Hu Yaobang

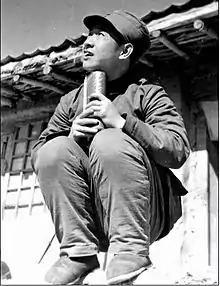
Hu Yaobang at Yan'an in the 1930s

Hu Yaobang's ancestors were Hakkas from Jiangxi. During the Ming dynasty (1368–1644) they migrated into Hunan, where Hu was born. Hu Yaobang was born into a poor peasant family. He did not receive a formal education and taught himself to read.